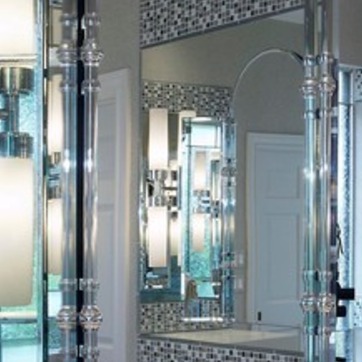
Material: mirror